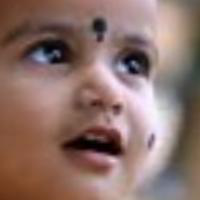
Age group: age 01-10